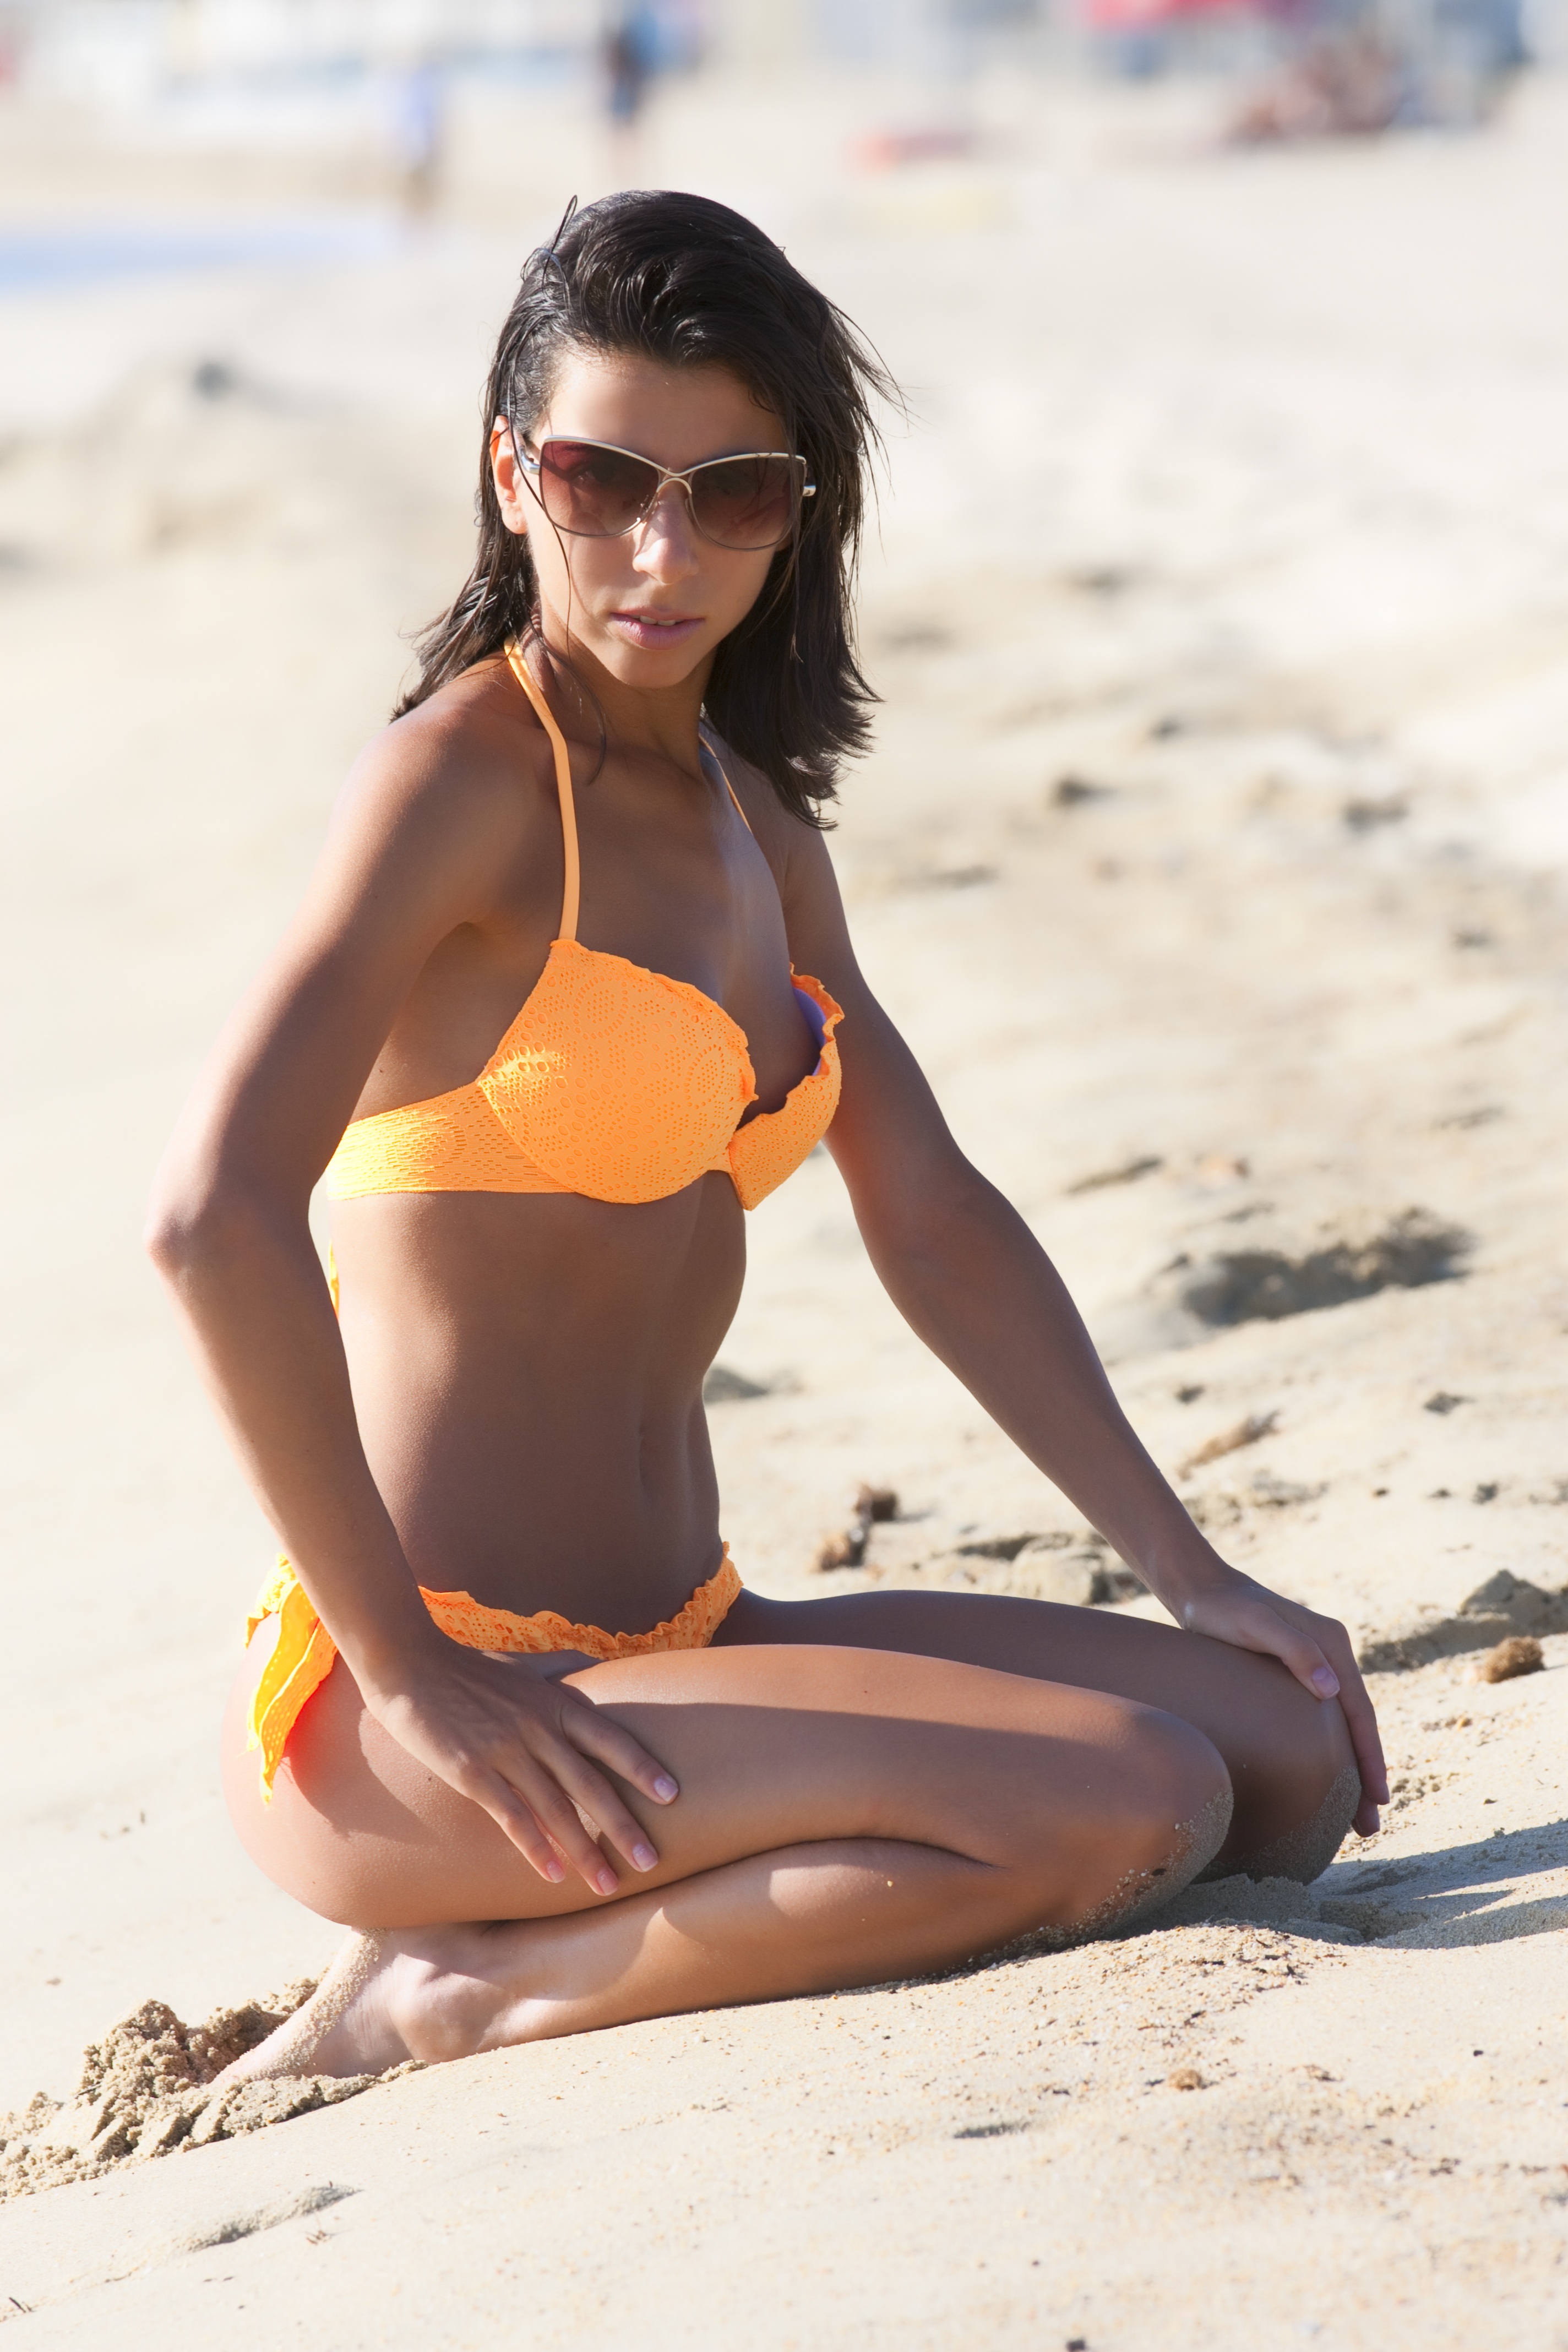
beach, sea, sand, person, girl, woman, photography, summer, vacation, leg, model, spring, sitting, holiday, fashion, clothing, lady, fitness, gym, swimwear, human body, girls, holidays, thigh, photograph, skin, beauty, image, body, costume, elegance, emotion, models, charm, bathers, abdomen, photo shoot, in shape, look away, human positions, sun tanning, art model, supermodel